Drache-class ironclad

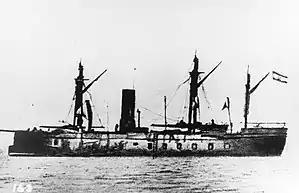
"Salamander" before her 1867 refit

Two years after the ships entered service, Austria joined Prussia in the Second Schleswig War against Denmark. "Drache" and "Salamander" were kept in the Adriatic to defend against a possible Danish attack, which failed to materialize. In 1866, Austria's erstwhile ally Prussia signed an alliance with Italy directed against Austria, beginning the Seven Weeks' War. The Austrian fleet was commanded by Rear Admiral Wilhelm von Tegetthoff, who attacked the Italian fleet as it attempted to capture the island of Lissa in the central Adriatic. In the ensuring Battle of Lissa, both ships were heavily engaged, with "Drache" inflicting fatal damage to the coastal defense ship , setting her on fire and ultimately destroying her. "Drache" did not escape unscathed, however, as she was hit by Italian shells numerous times; she lost her main mast, was temporarily set on fire, and her commander was killed. "Salamander" engaged the leading ships of the Italian line, though neither side inflicted serious damage on the other. Nevertheless, the loss of "Palestro" and the ironclad led the demoralized Italian fleet to disengage and retreat to their base at Ancona.